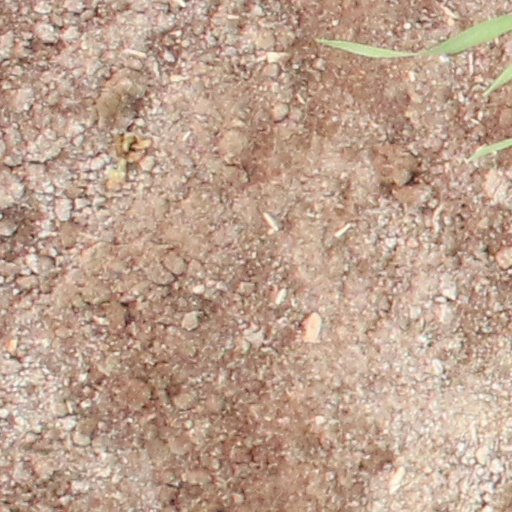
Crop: wheat